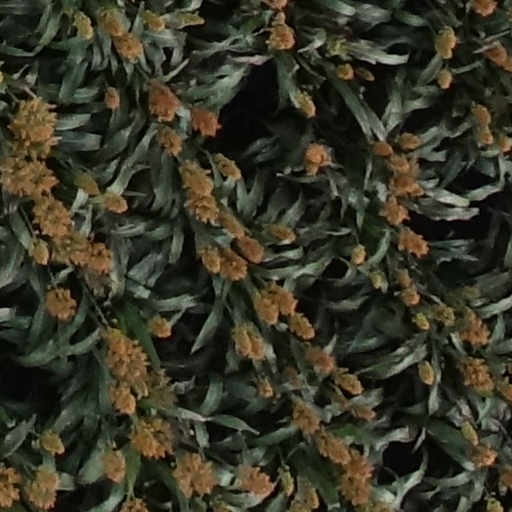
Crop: sorghum